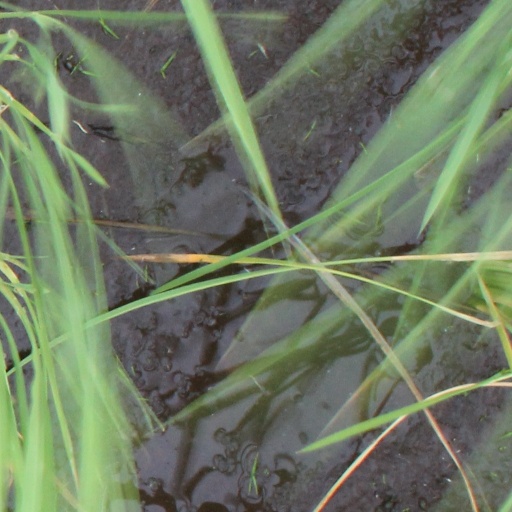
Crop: rice